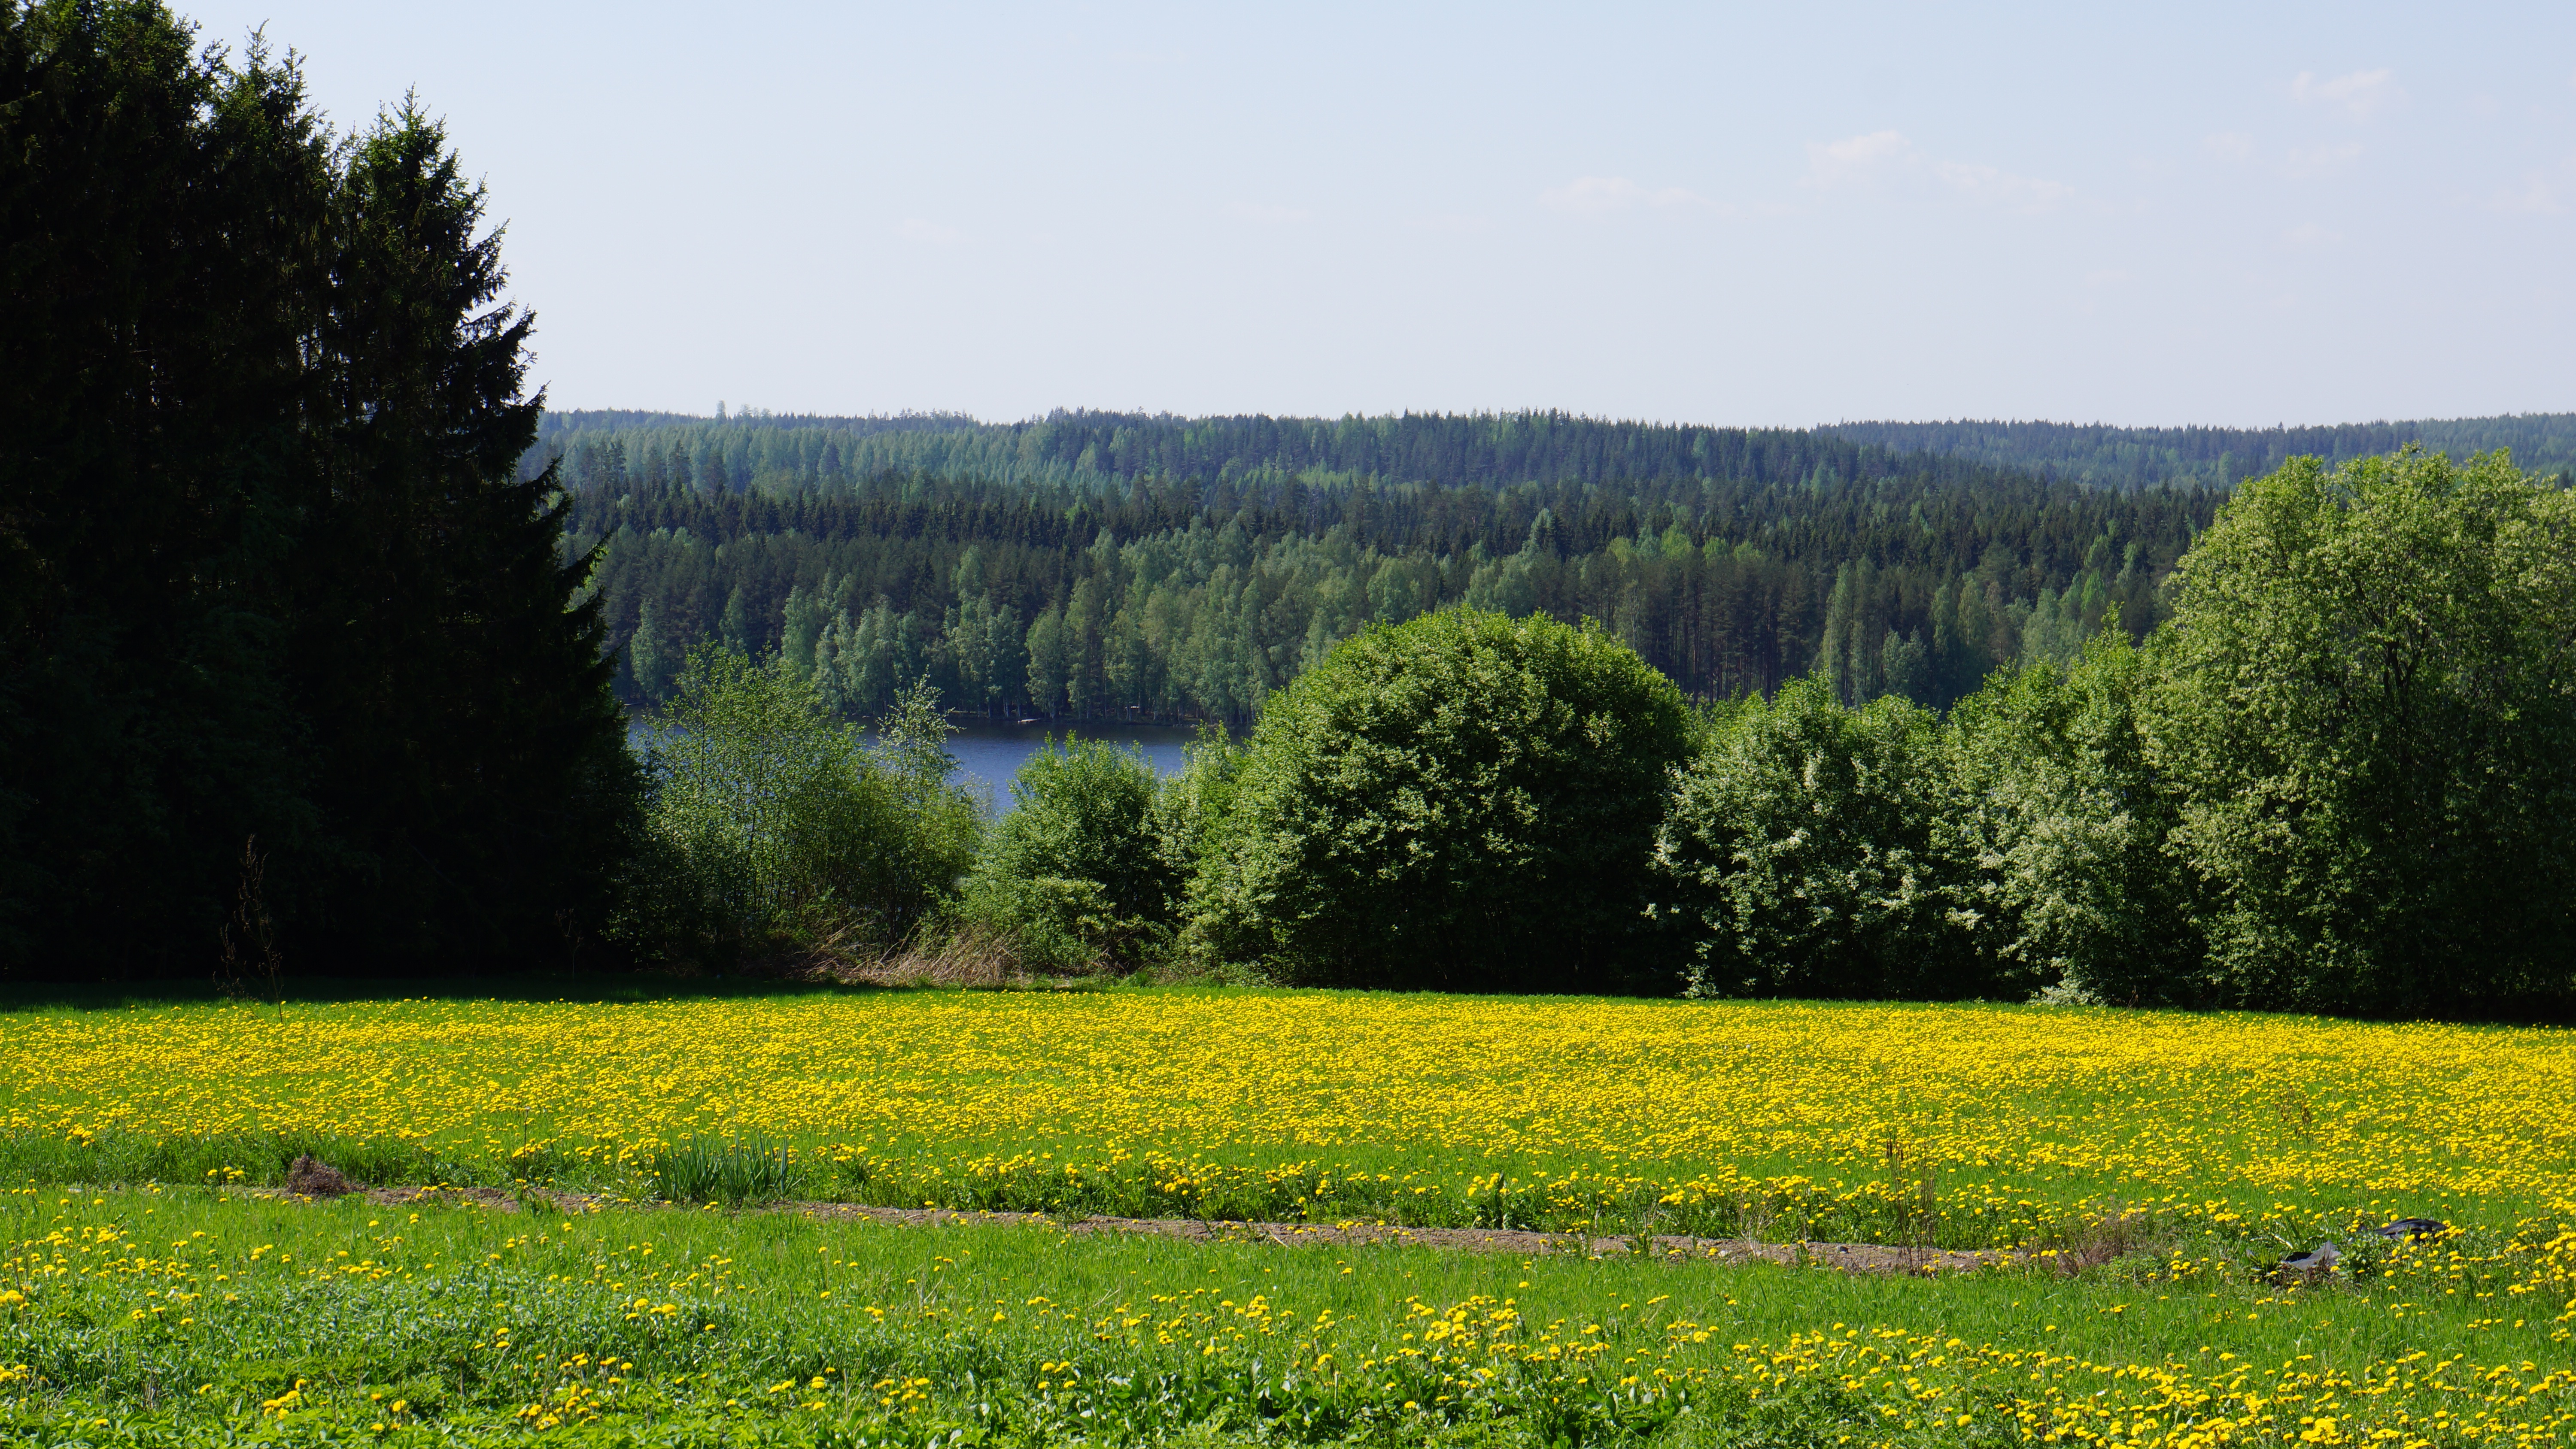
landscape, tree, nature, forest, grass, wilderness, mountain, plant, field, lawn, meadow, prairie, hill, flower, lake, green, pasture, plain, wildflower, grassland, shrub, wetland, plateau, woodland, habitat, ecosystem, finnish, rural area, biome, early summer, forest tarvaanrannassa, natural environment, geographical feature, grass family, voikukkapelto